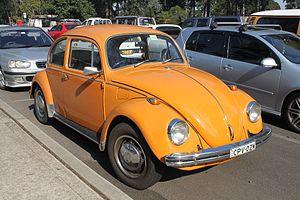
Bumblebee est un robot dans l'univers de fiction Transformers. Il est membre des Autobots, un groupe de robots extraterrestres sentients capables de se transformer en divers véhicules. Dans la plupart des versions, Bumblebee est une petite Volkswagen Coccinelle jaune, mais dans les films d'action, il apparaît comme une muscle car jaune et noire. Le personnage doit son nom au bourdon, une abeille à rayures noires et jaunes. Bumblebee apparaît dans la plupart des séries et devient le principal protagoniste de Transformers: Robots in Disguise, Bumblebee et Transformers: Cyberverse.